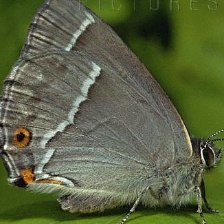
Species: PURPLE HAIRSTREAK